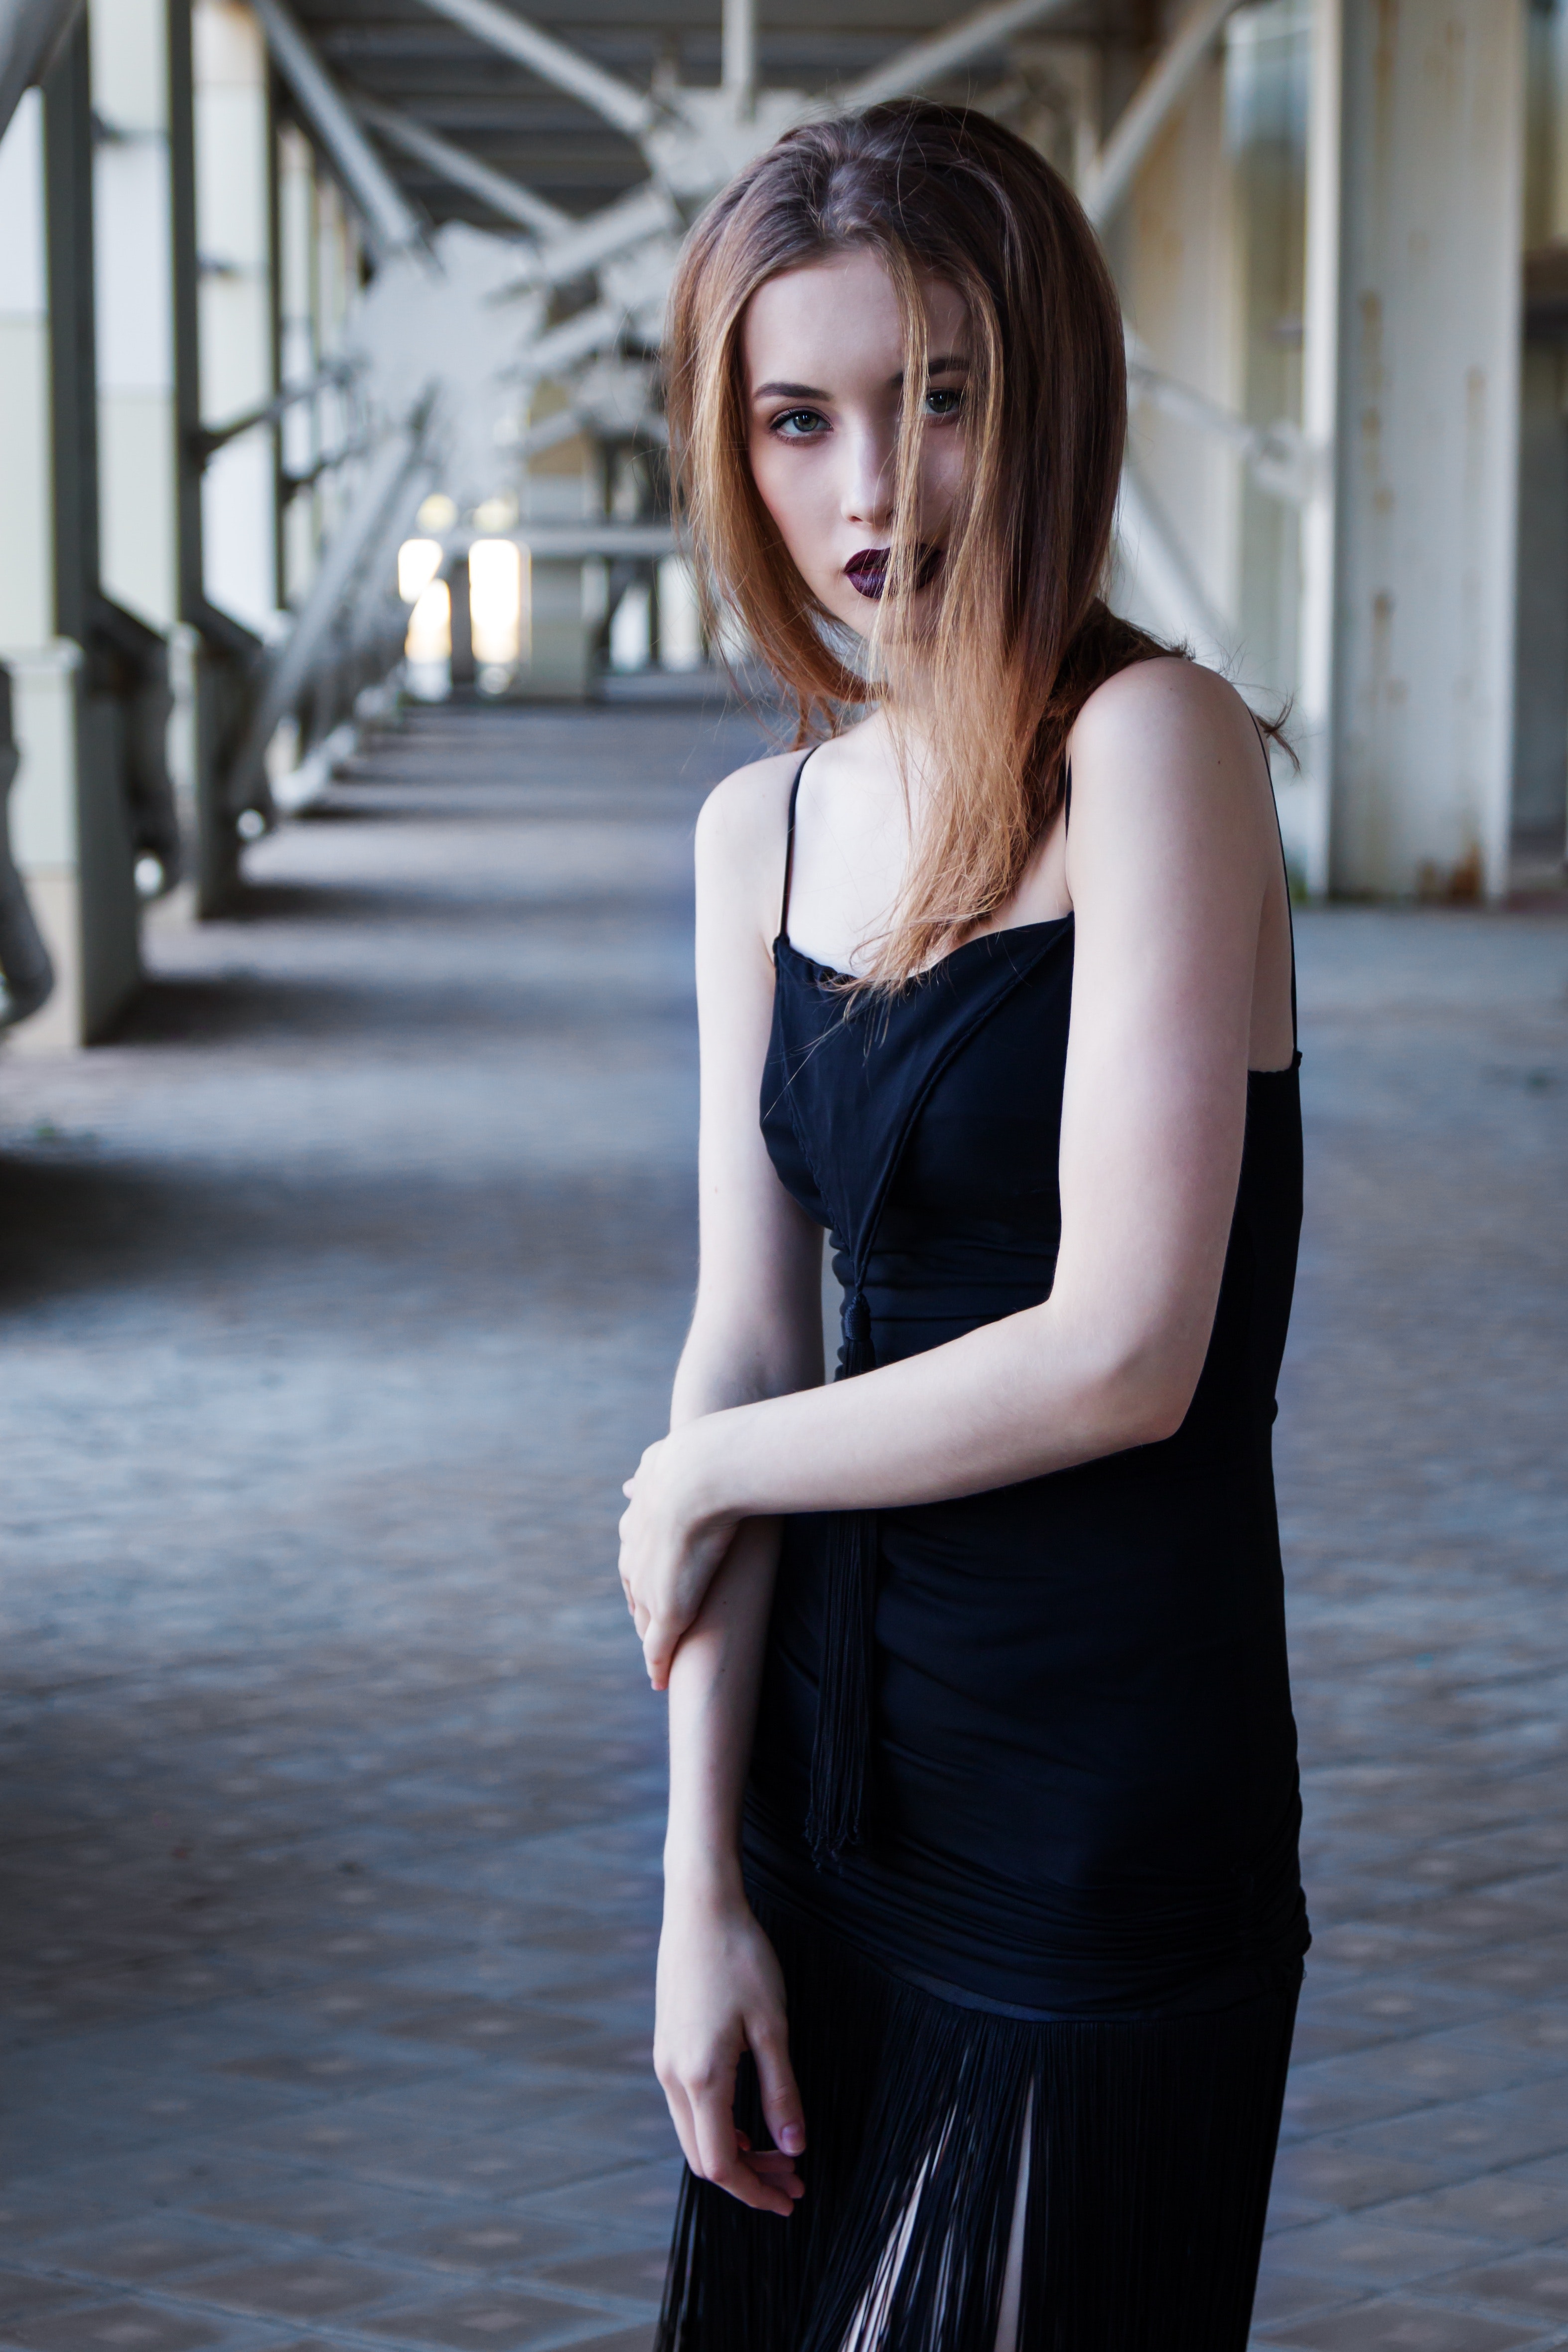
hair, black, photograph, white, shoulder, beauty, clothing, dress, fashion, fashion model, skin, model, little black dress, lip, snapshot, photo shoot, photography, eye, long hair, leg, flash photography, neck, brown hair, portrait photography, style, black hair